Waterloo-Tor

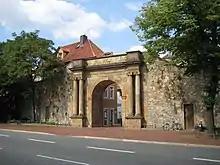
Waterloo-Tor (Waterloo Gate) at Heger Tor

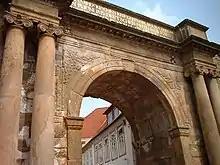
Close-up view

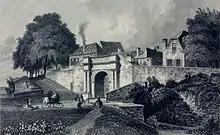
“Das Waterloothor zu Osnabrück”, steel engraving (1850)

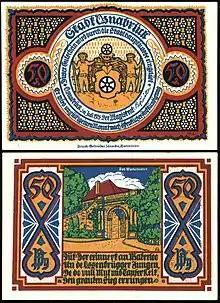
The "Waterlootor" on a "Notgeld" banknote (1921)

Waterloo-Tor (English: "Waterloo Gate") is a war memorial in Osnabrück, Germany, commemorating the Battle of Waterloo. Along with its surrounding area the Waterloo-Tor is usually referred to as “Heger Tor” by residents of Osnabrück; the name “Waterloo-Tor” is barely used by locals.